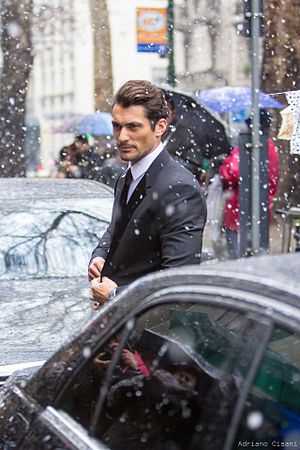
David Gandy / Andre projekter / Skriverier og andre bedrifter
David Gandy in Milan for a Dolce & Gabbana Fashion Show (2013)
David James Gandy er en britisk model. Han voksede op i Essex i en arbejderfamilie. Efter han vandt en modelkonkurrence på tv, blev han en succesfuld mandlig model. I adskillige år var Gandy den førende mandlige model for de italienske designere Dolce & Gabbana, som brugte ham i deres kampagner og modeshows.